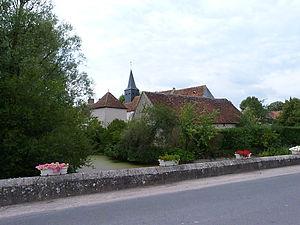
Eglise de Sassay vue du pont.
Sassay est une commune française située dans le département de Loir-et-Cher, en région Centre-Val de Loire.